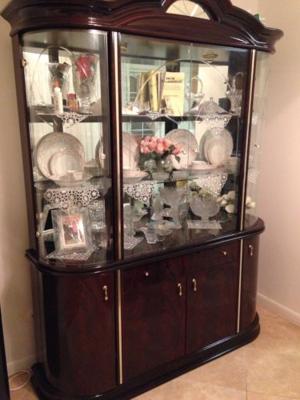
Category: table